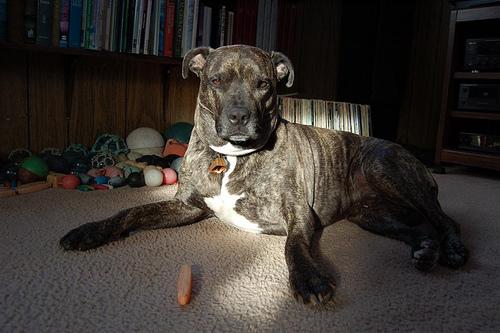
Breed: american pit bull terrier